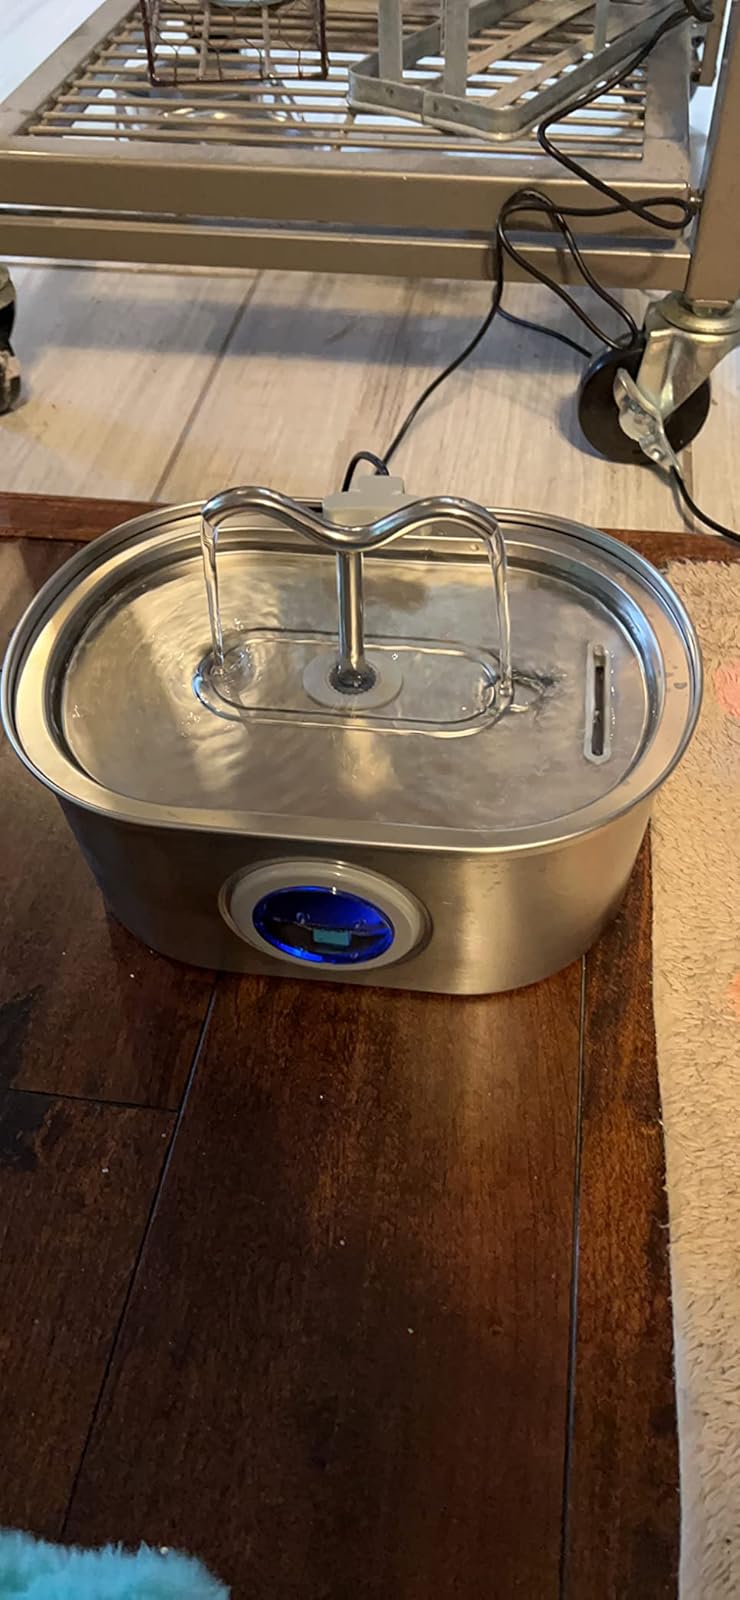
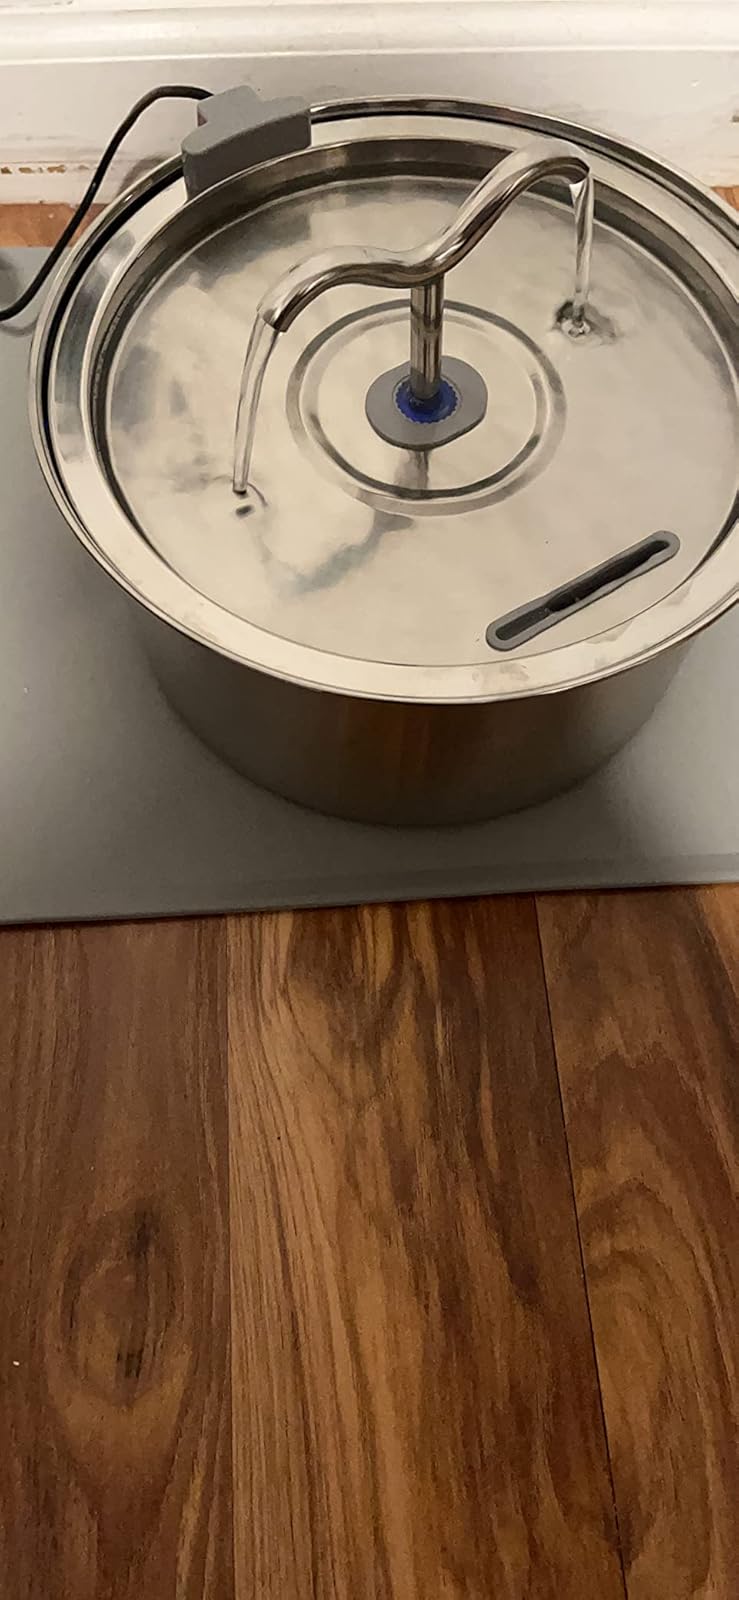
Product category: items_bowl
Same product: no